Eugene Wright

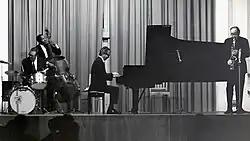
Wright (at left with bass) performing with the Dave Brubeck Quartet in West Germany, 1967.

Wright was born in Chicago, Illinois. He was a cornetist at high school and led the 16-piece band Dukes of Swing in his 20s. He was largely self-taught on bass until his early 30s, when he studied privately with Paul Gregory and others. Walter Page was Wright's idol.